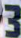
Number: 3